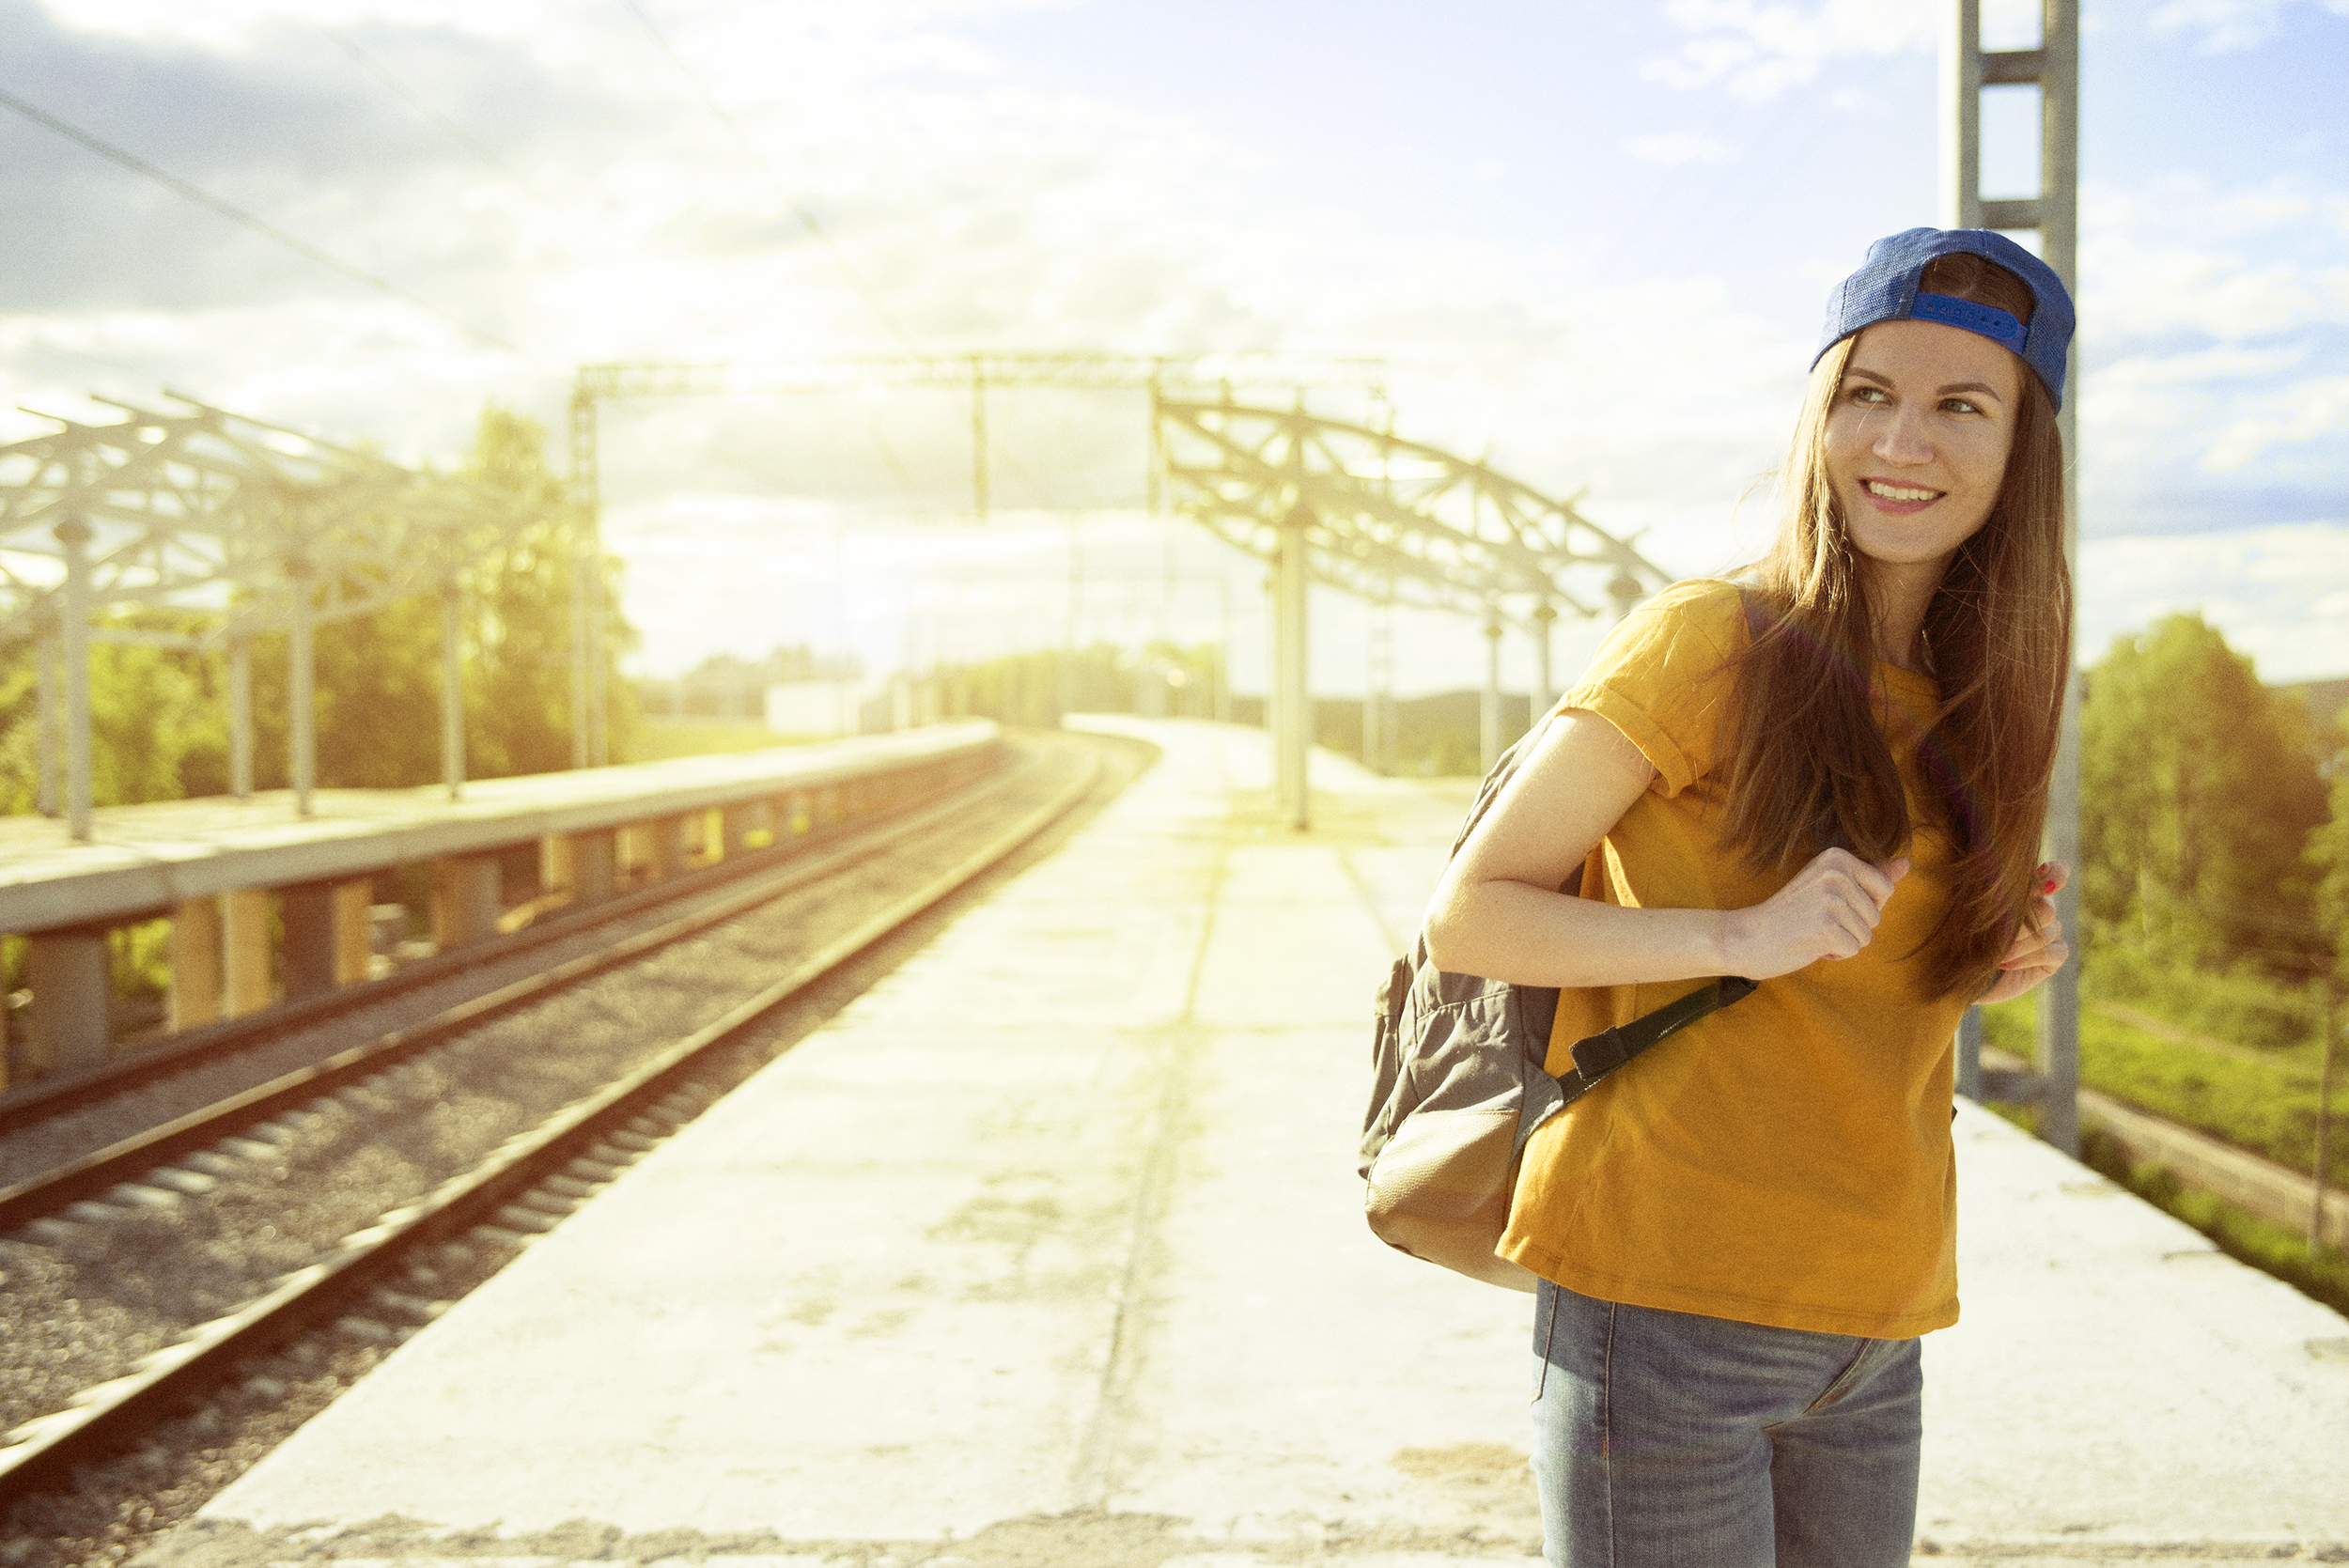
person, sky, woman, railway, photography, sunlight, morning, summer, vacation, travel, model, season, sunny, photograph, raildroad